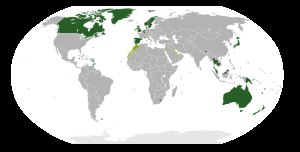
Konstitutionelt monarki
     Konstitutionelle monarkier med repræsentativt parlamentsystem.